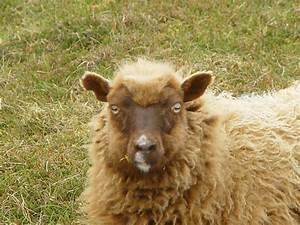
sheep